Bywell

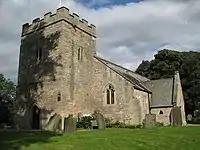
St Peter's

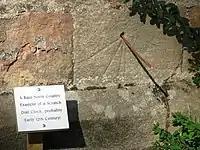
The tide dial at St Peter's

Bywell Hall is an imposing house of 1766 by James Paine.